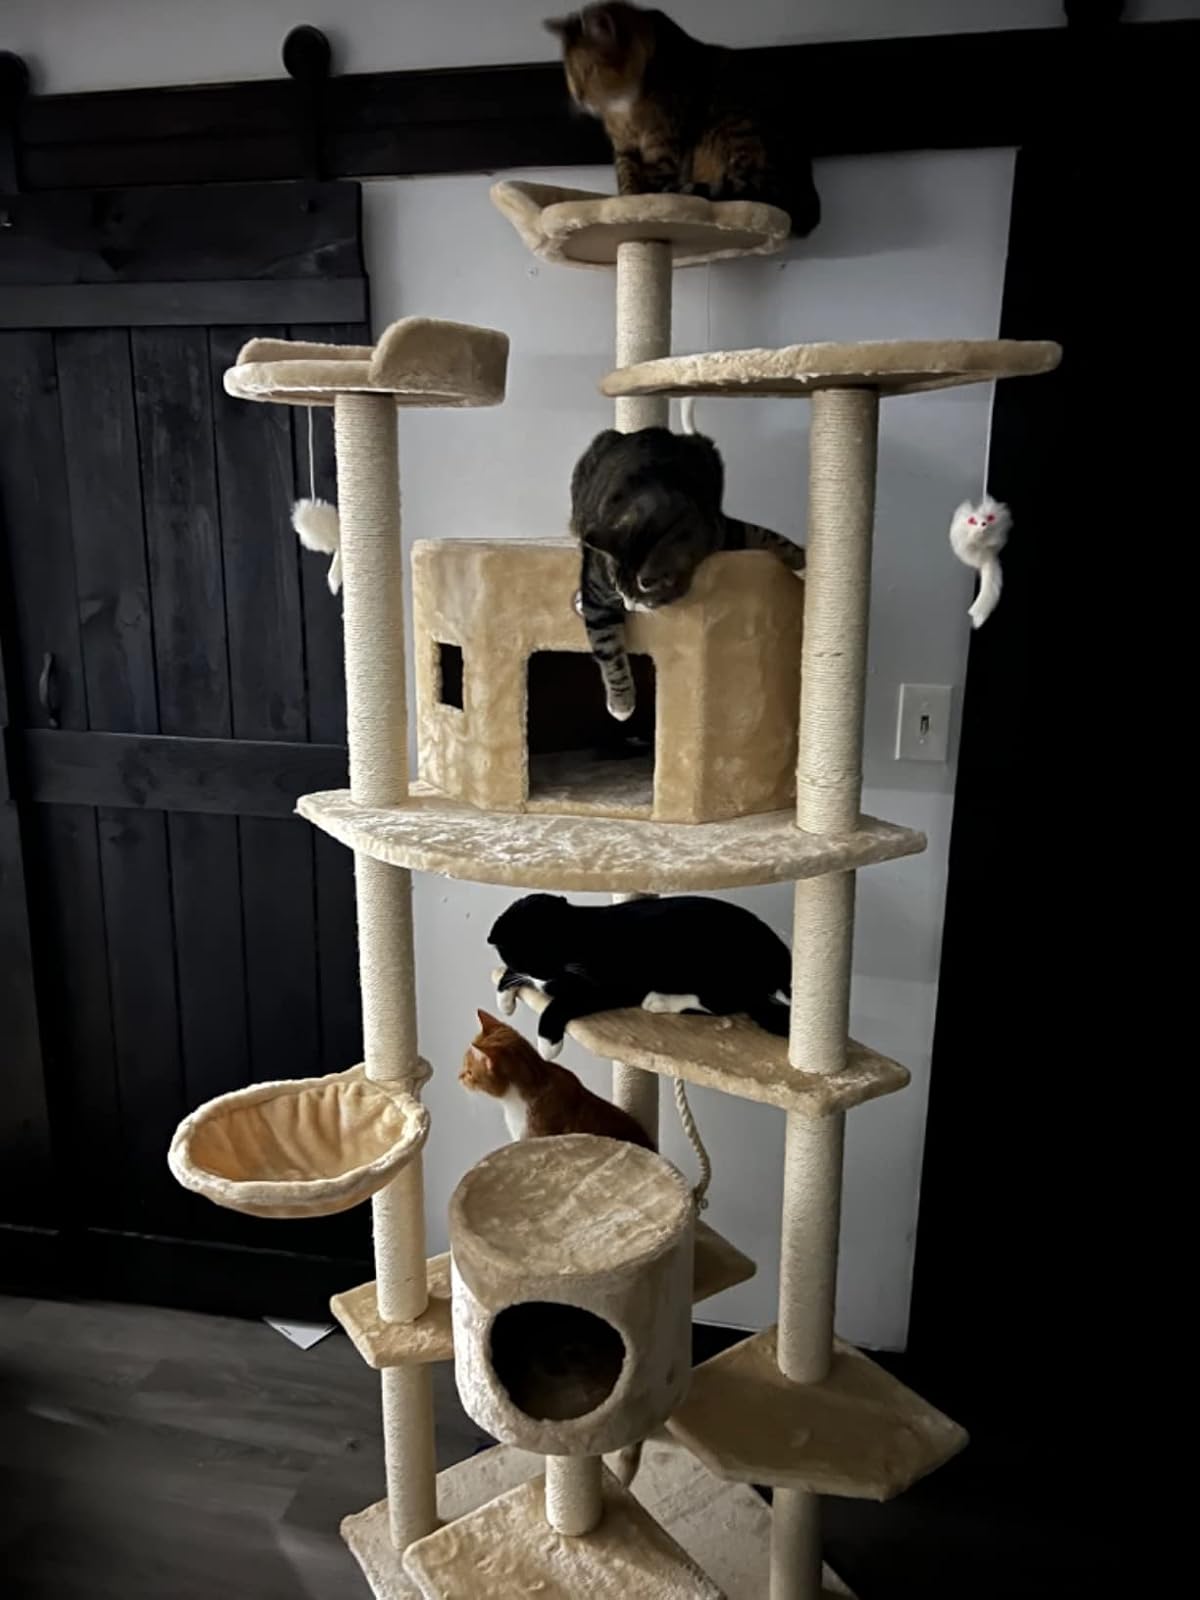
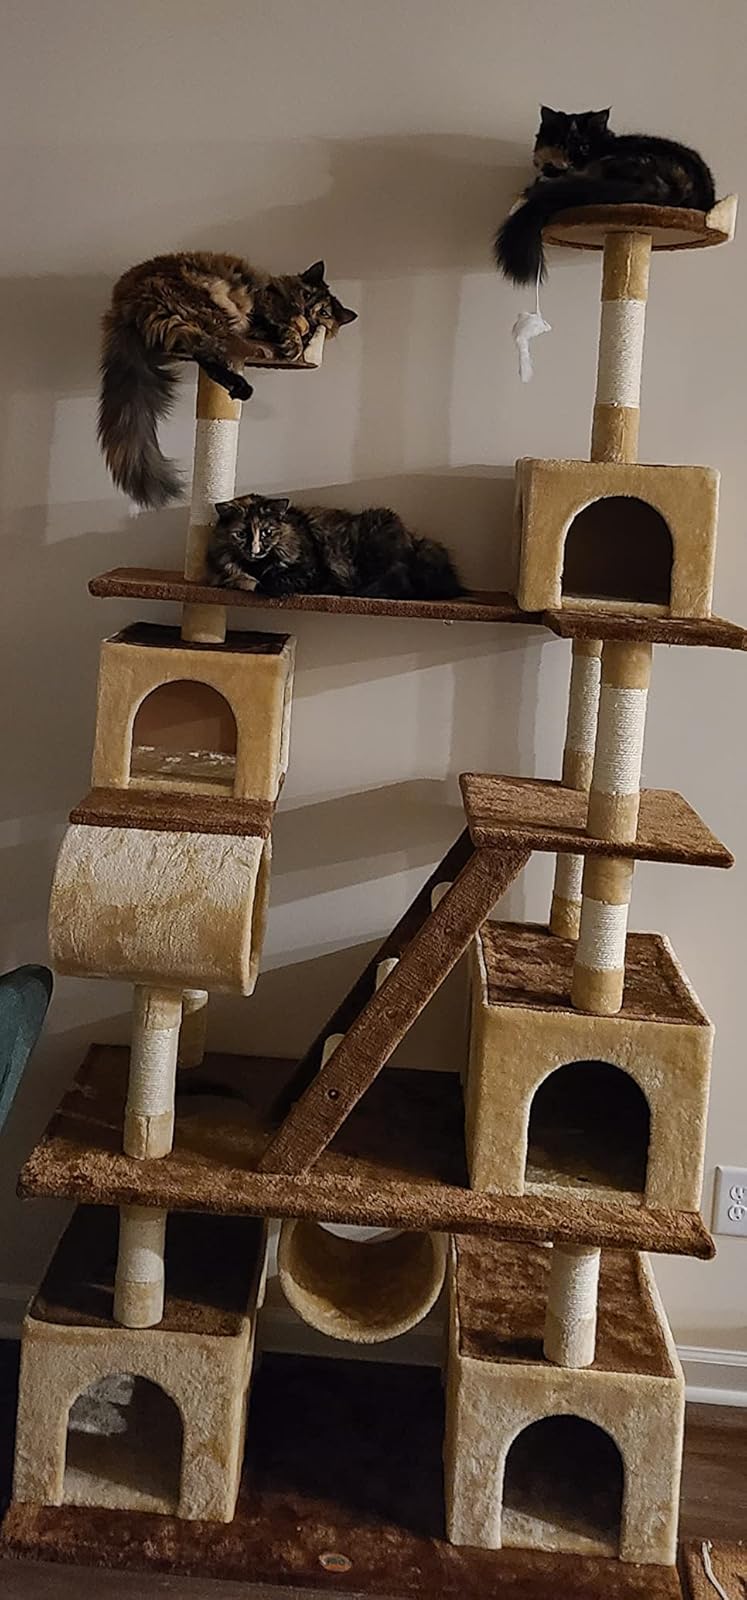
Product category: items_cat tree
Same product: no